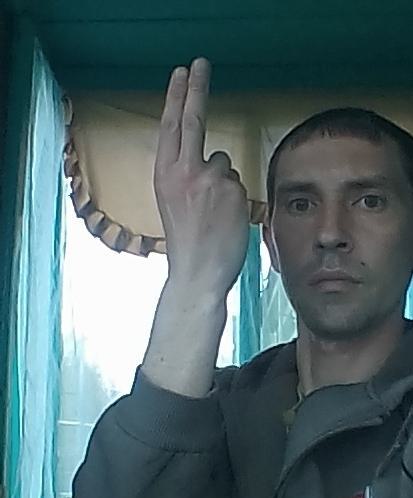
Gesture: two_up_inverted